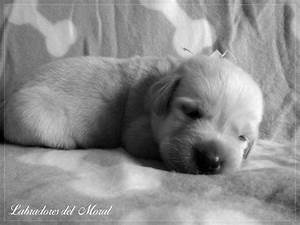
Label: dog